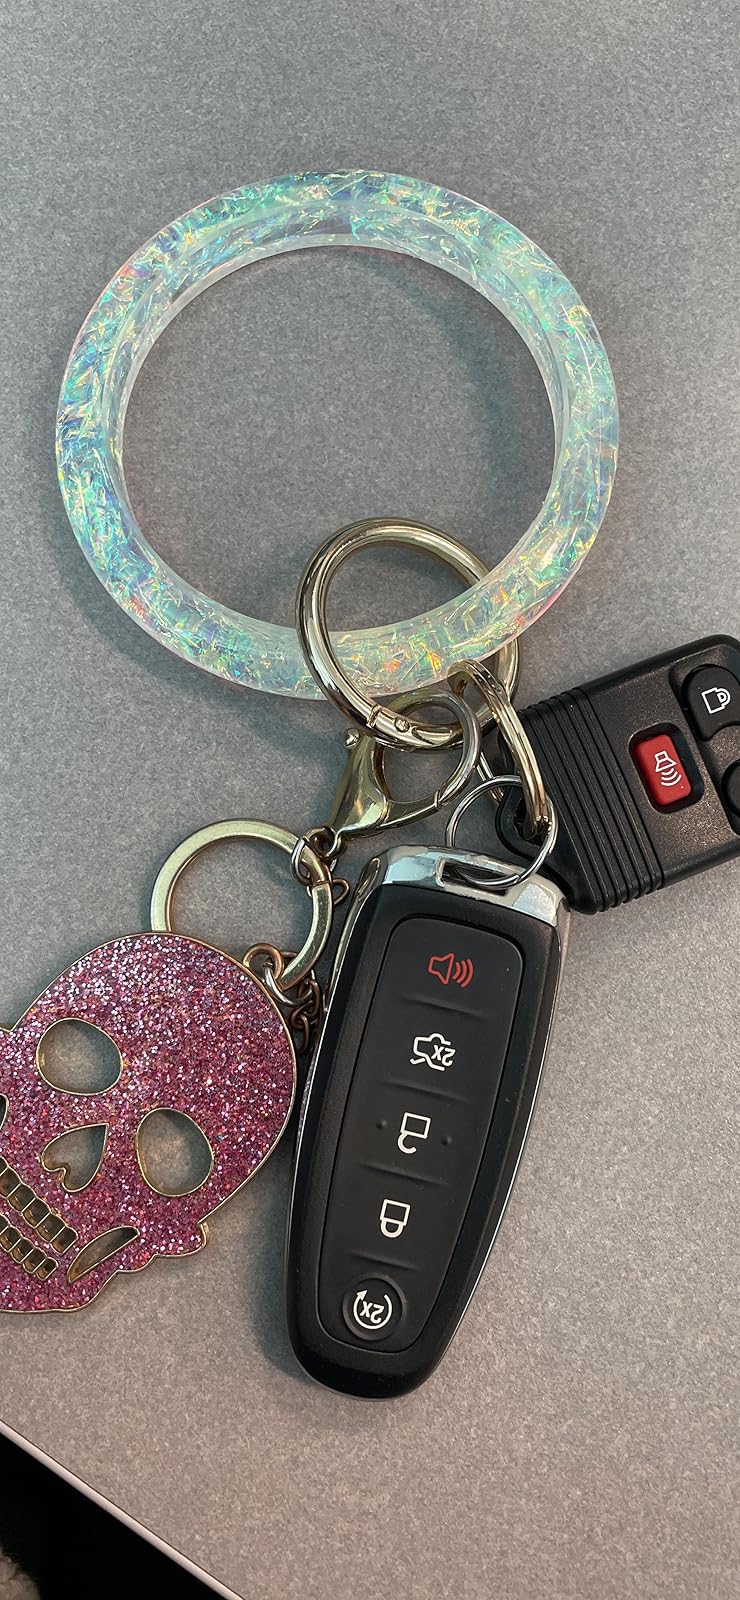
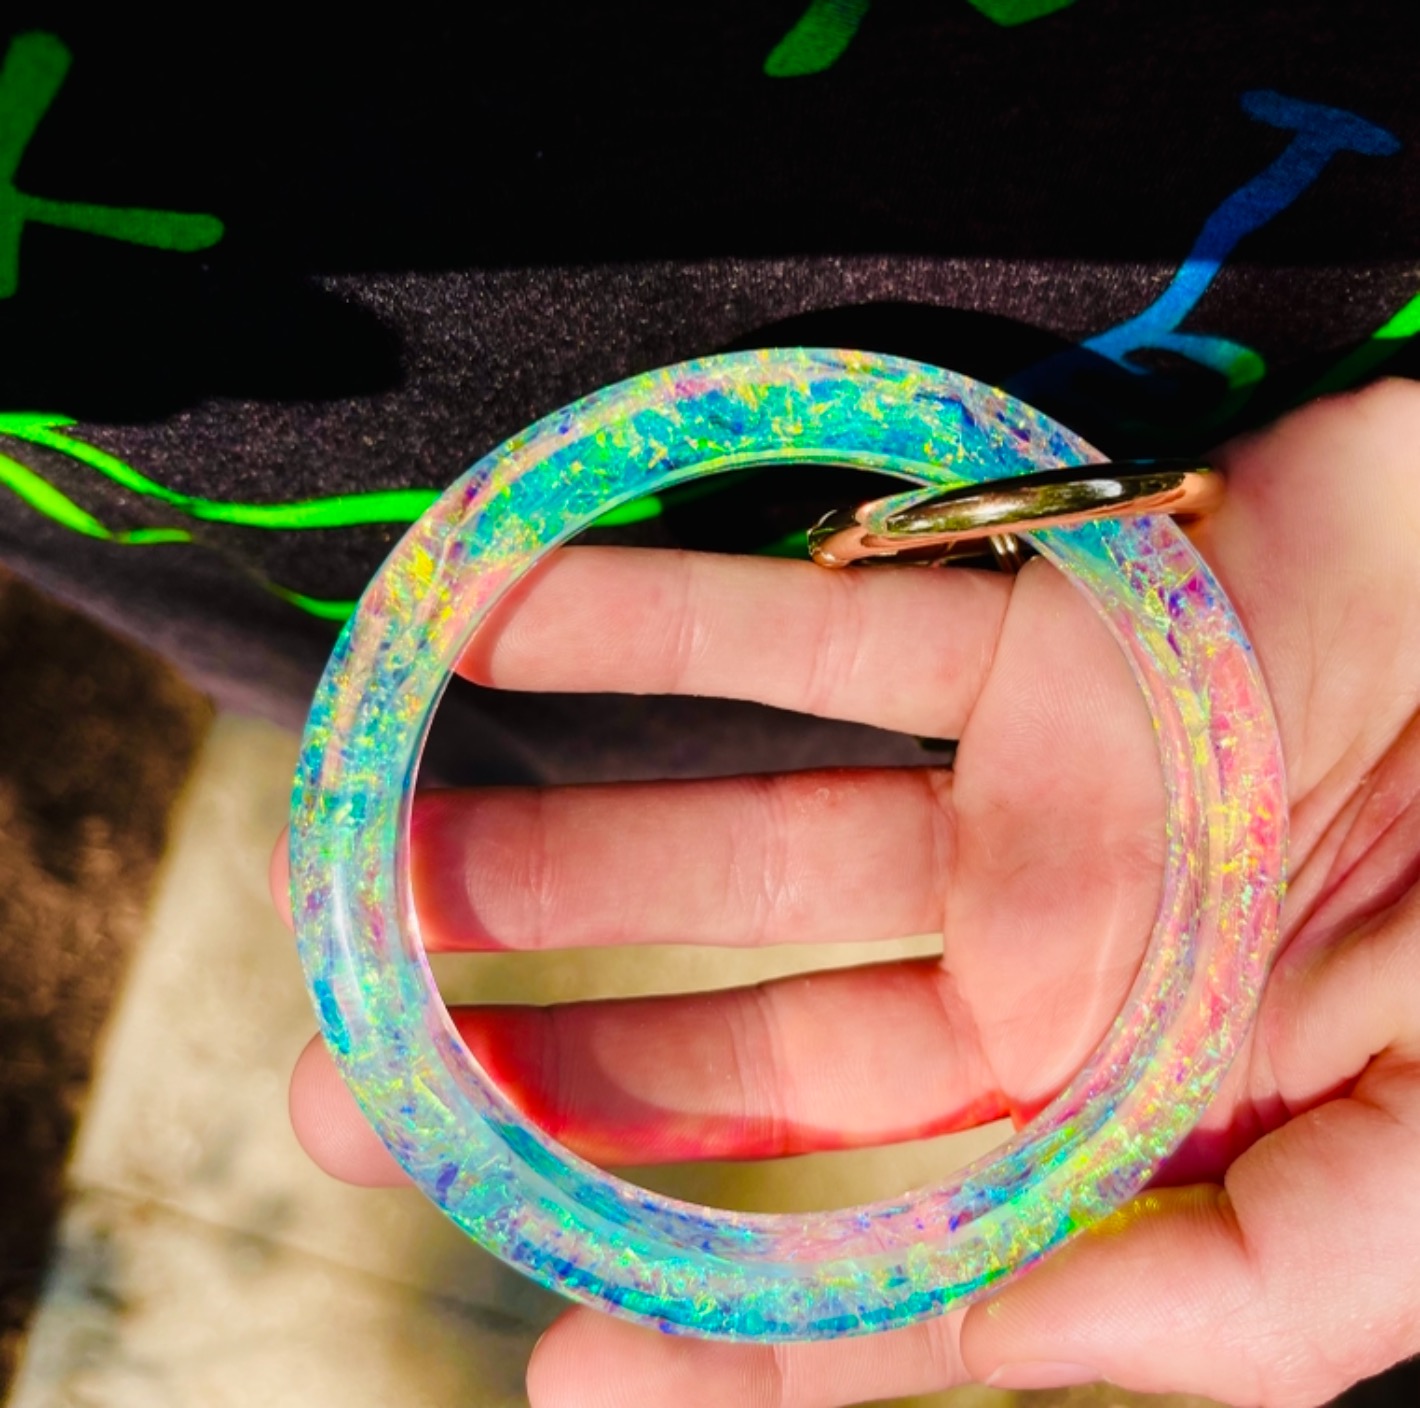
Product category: accessories_keychain
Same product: yes